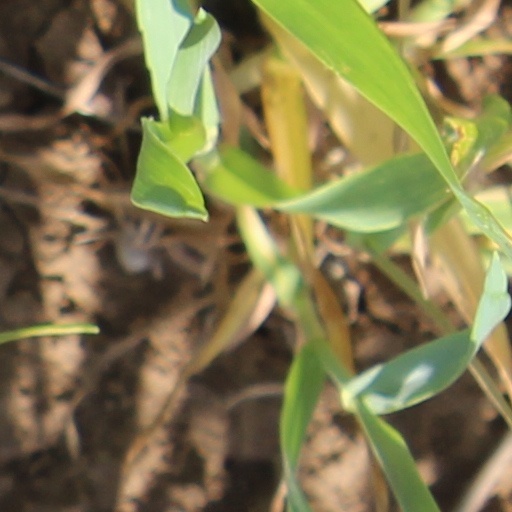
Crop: wheat